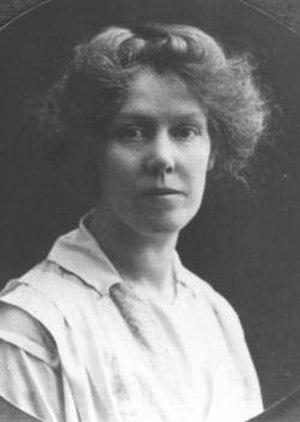
Edith Louise Maryon est une peintre portraitiste et sculpteur anglaise.